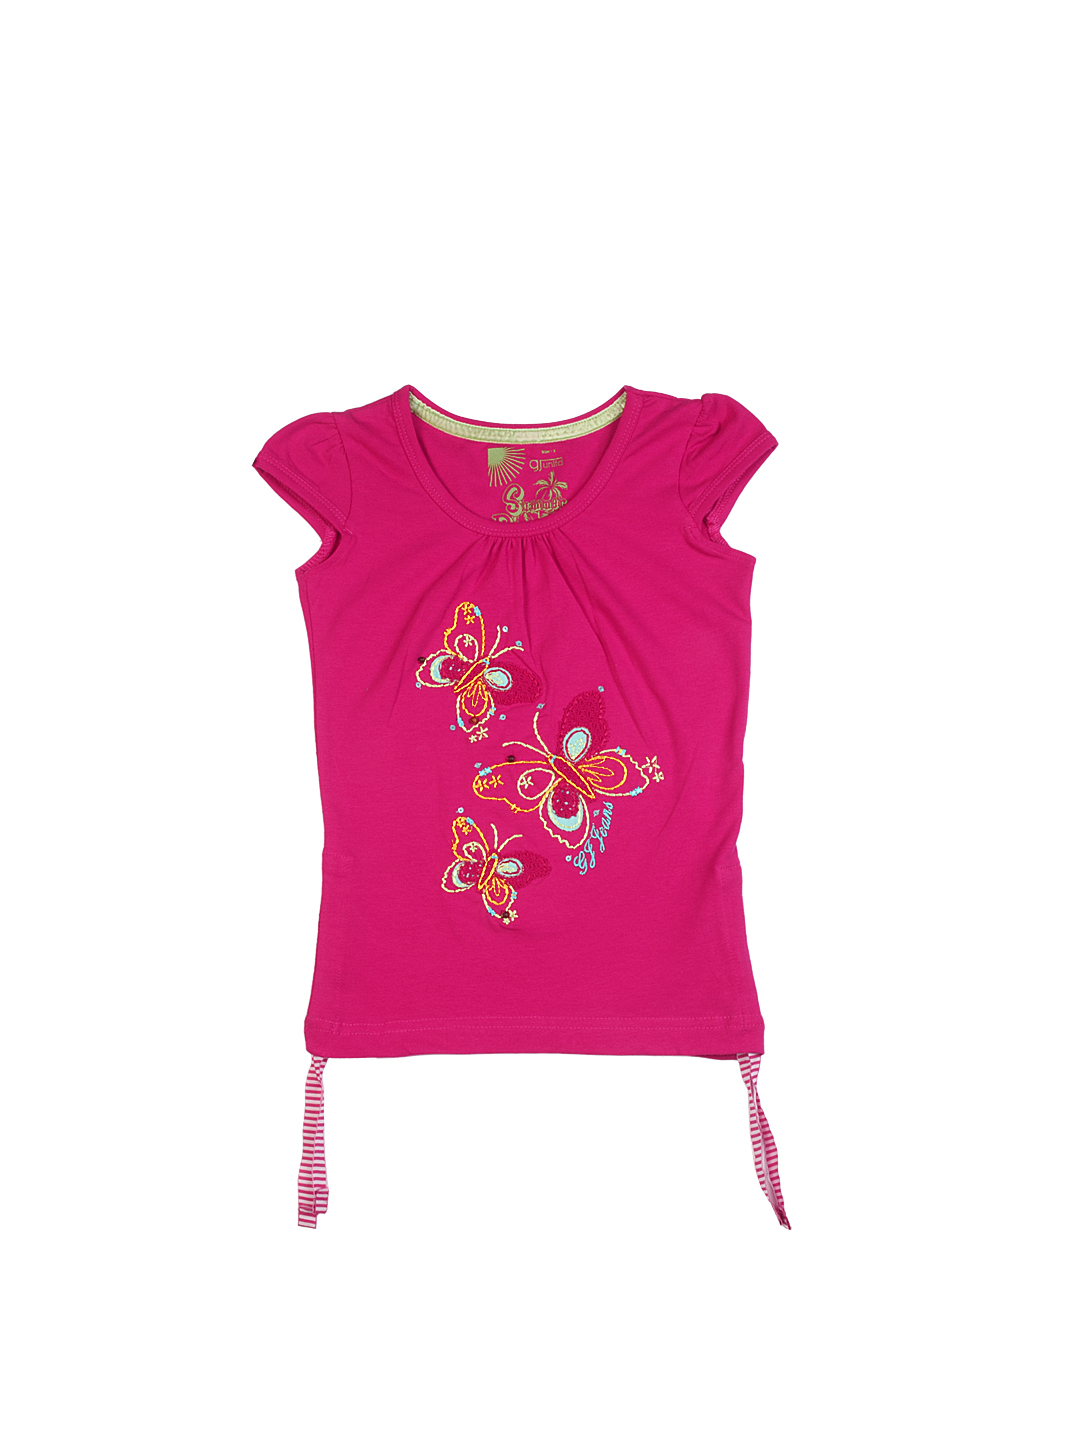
Gini and Jony Girls Pink Top
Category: Apparel / Topwear / Tops
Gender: Girls
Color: Pink
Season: Summer 2012
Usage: Casual